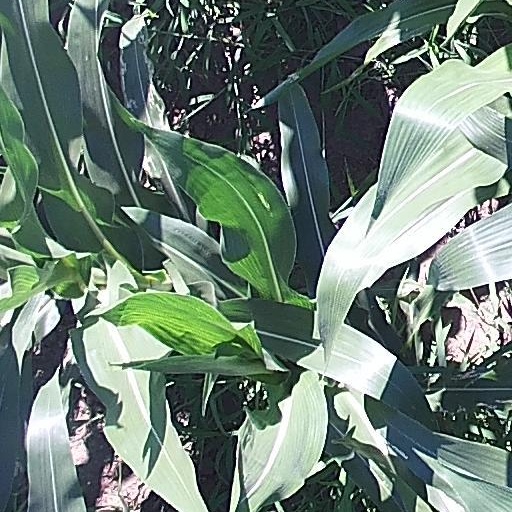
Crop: maize; corn